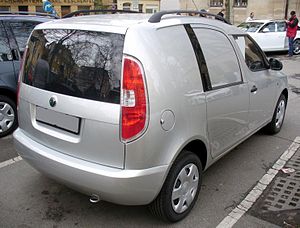
Škoda Roomster / Modelhistorie
Škoda Roomster er en lille MPV fra den tjekkiske bilfabrikant Škoda Auto, som kom på markedet i september 2006. I april 2010 fulgte samtidig med Škoda Fabia et facelift.